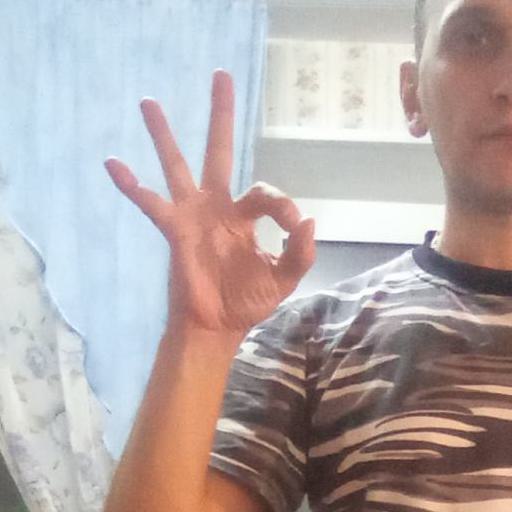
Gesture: ok